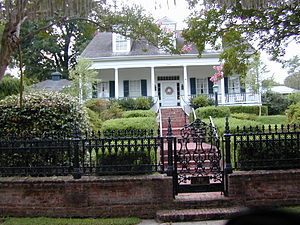
Natchez (Mississippi) / Historie / 1783 til 1860
Endnu et "førborgerkrigshus".
Natchez er hovedby i Adams County i staten Mississippi. Byen har 15.792 indbyggere. Byen blev grundlagt i 1716 og var det sydlige udgangspunkt for Natchez Trace. Byen spillede en stor rolle i udviklingen af det sydvestlige USA.